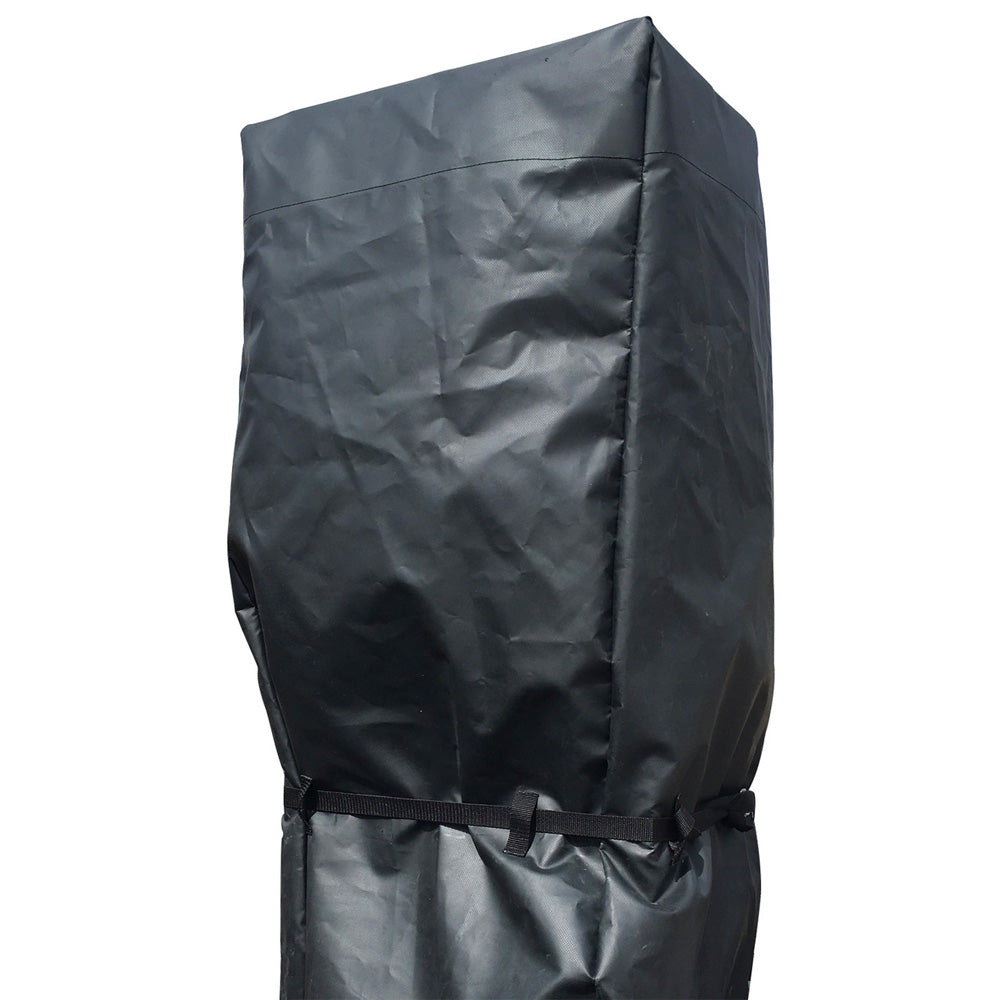
Challenger Full Cover for Mobile Columns #CLHM-CVR-F
Challenger CLHM-CVR-F Full Cover for Mobile Columns #CLHM-CVR-F Features: Qty 1 Protects CLHM mobile column For use on CLHM 14K & 19K Mobile lifts
Brand: FREGTOOLS
Category: Business & Industrial > Material Handling > Lifts & Hoists > Personnel Lifts